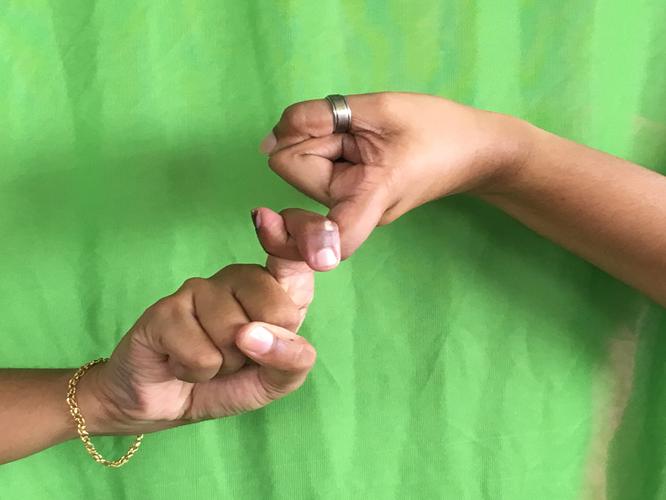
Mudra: Pasha
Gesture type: double_hand